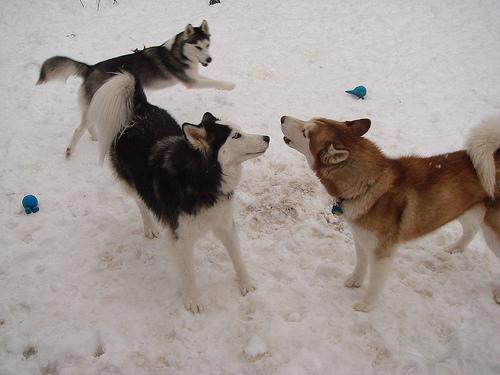
Siberian_husky